Agnes Dollan

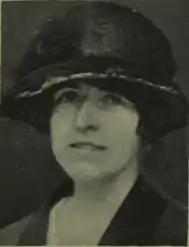
Dollan in 1924

Agnes Johnston Dollan MBE ( Moir; 16 August 1887 – 16 July 1966), also known as Agnes, Lady Dollan, was a Scottish suffragette and political activist. She was a leading campaigner during the Glasgow Rent Strikes, and a founding organiser of the Women's Peace Crusade. In 1919, she was the first woman selected by the Labour party to stand for election to Glasgow Town Council, and later became Lady Provost of Glasgow.